Mon Repos, Queensland

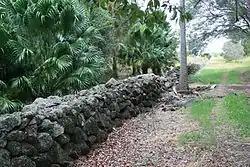
South Sea Islander Wall, 2009

Most of the coastline is within the Mon Repos Conservation Park, established to protect the nesting areas of turtles. The north of the locality is still used for agriculture, a mixture of grazing and crop growing. The south of the locality is reserved for environmental purposes. There are some small pockets of housing and a caravan park on the coast